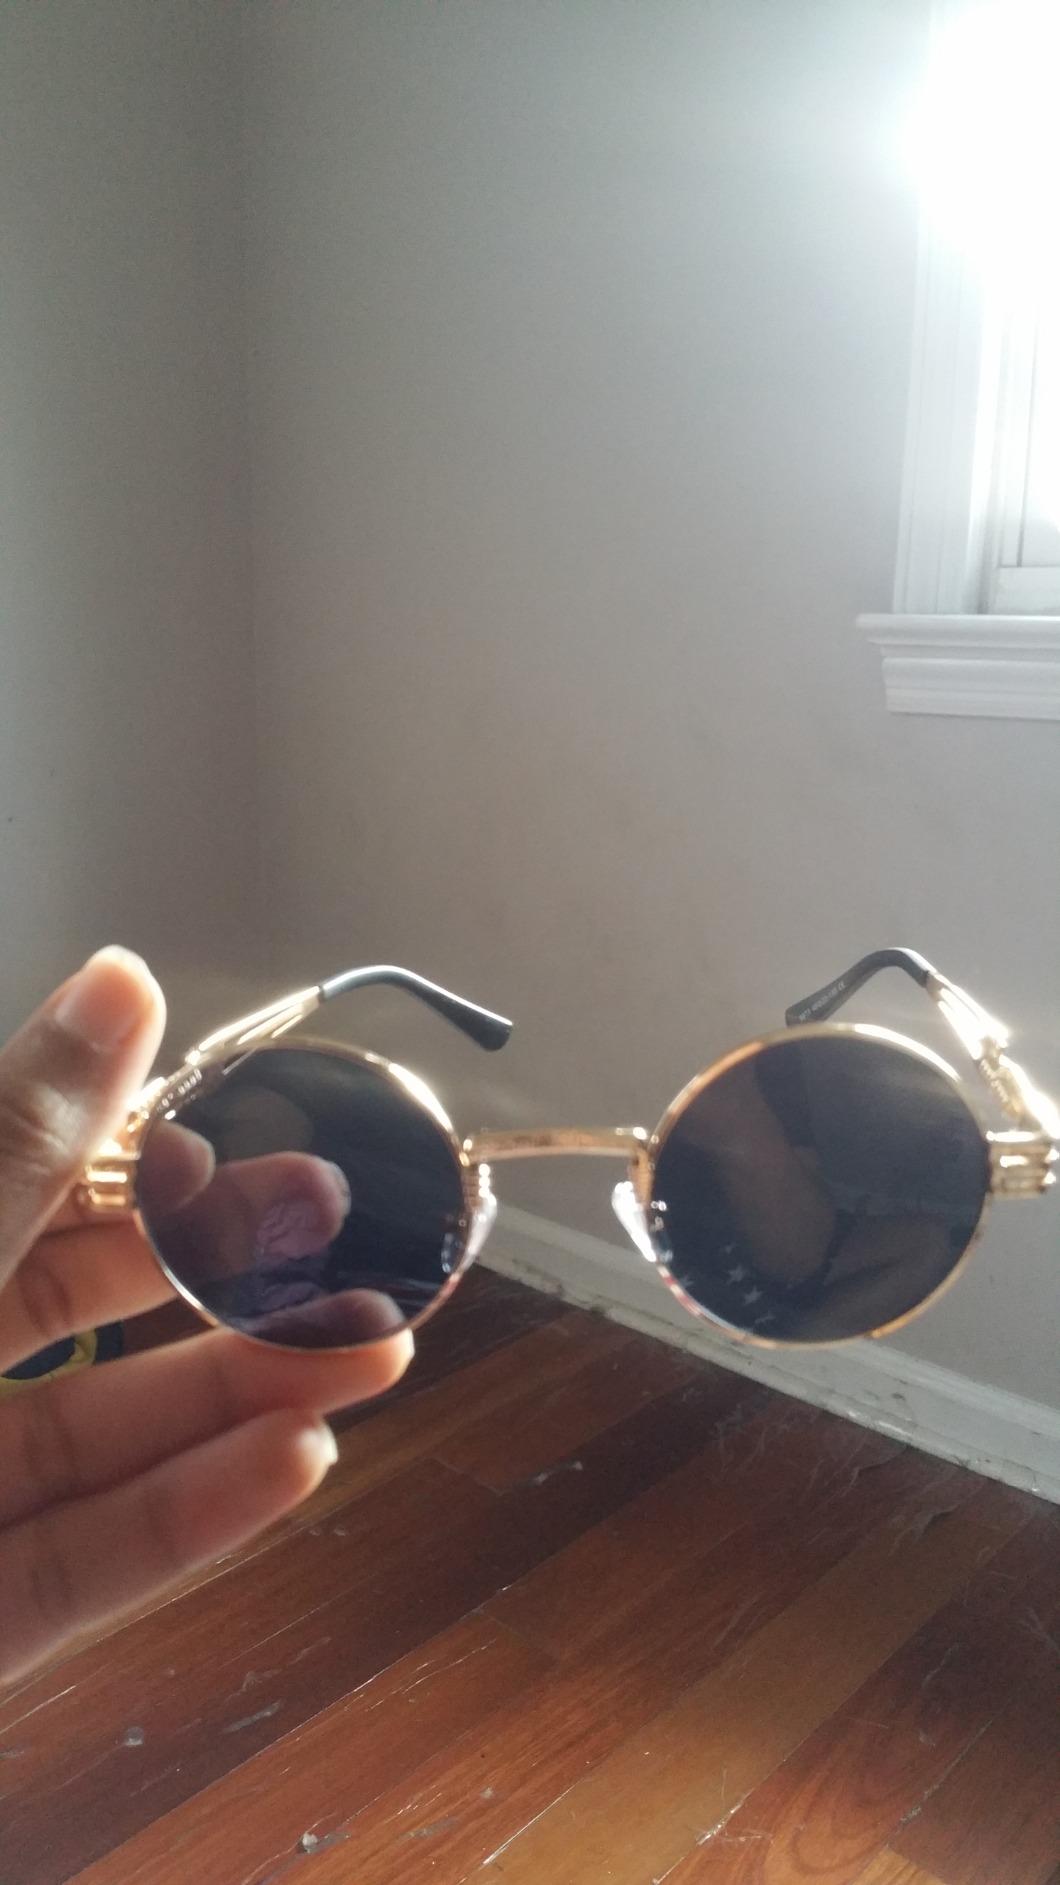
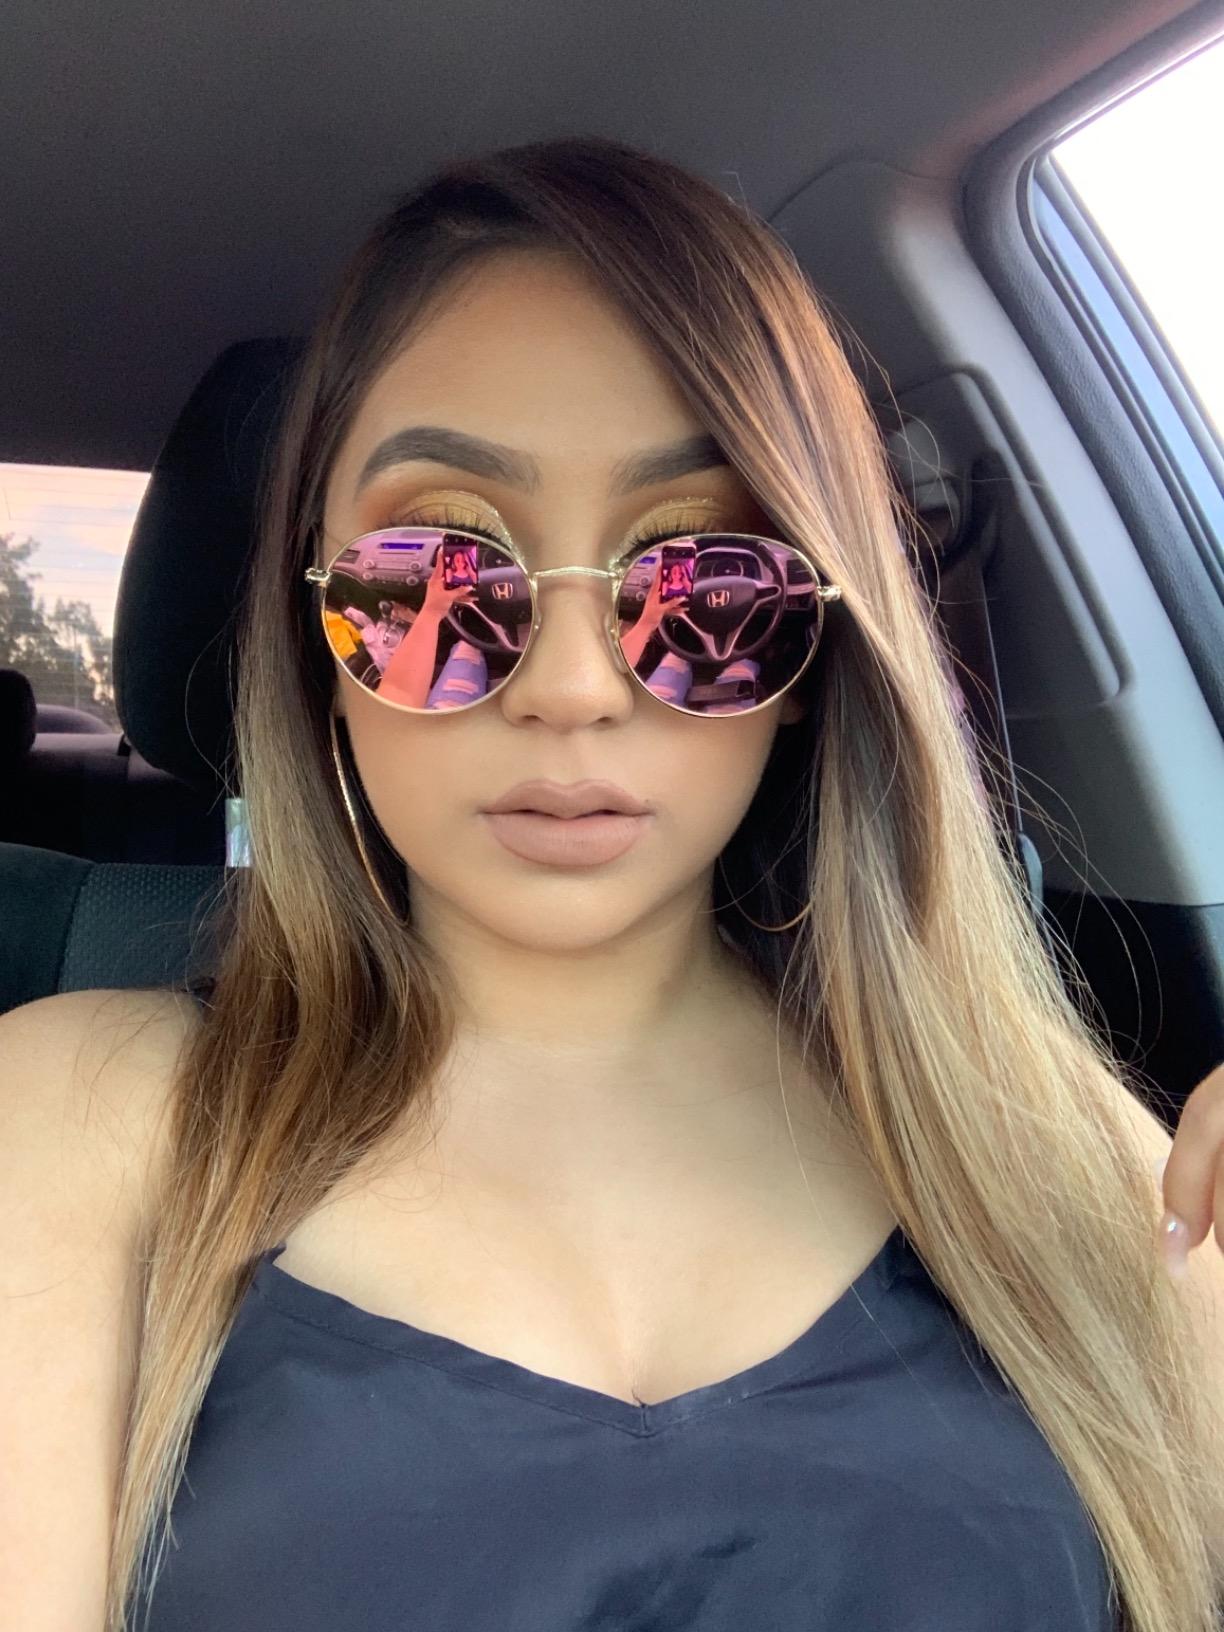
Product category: accessories_sunglasses
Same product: no